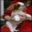
Label: dog